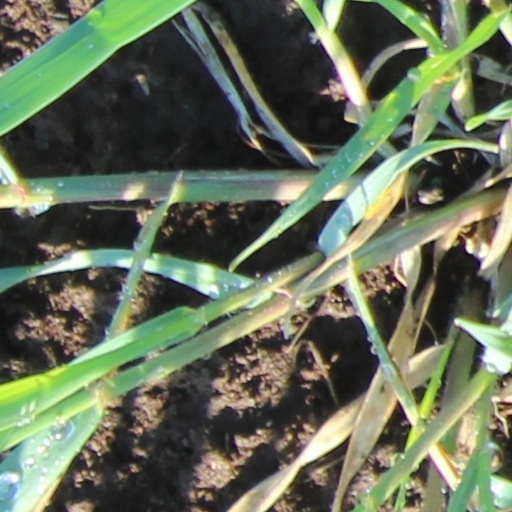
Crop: wheat